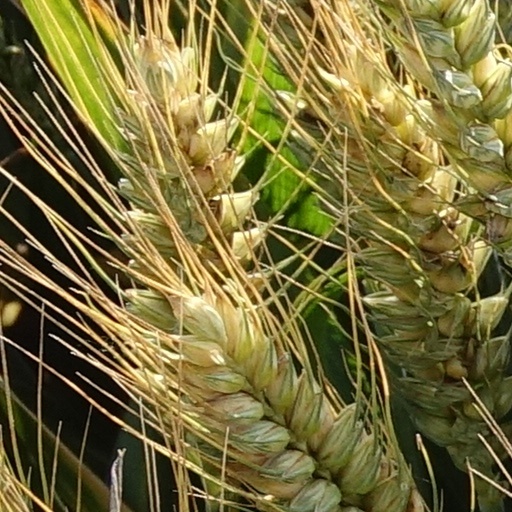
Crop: wheat